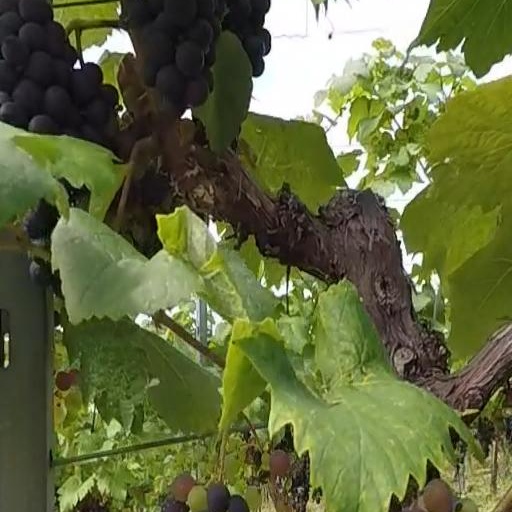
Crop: grape